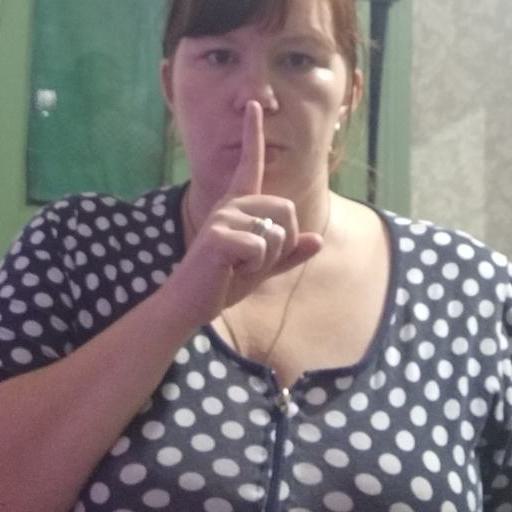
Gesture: mute